Joe Bean

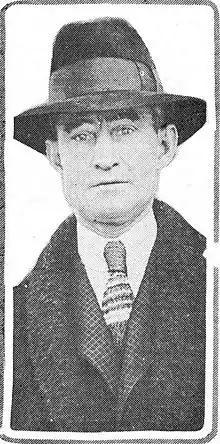
Bean in 1918

Joseph William Bean (March 18, 1874 – February 15, 1961) was a shortstop in Major League Baseball. He played for the New York Giants in 1902. He also coached the Atlanta Athletic Club basketball team, helping to introduce basketball to the South. The team won Southern basketball championships, beginning in 1914 when the team defeated Columbus YMCA.